Service Corporation International

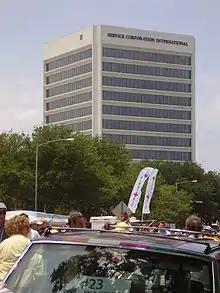
Headquarters

Service Corporation International is an American provider of funeral goods and services as well as cemetery property and cremation services. It is headquartered in Neartown, Houston, Texas, and operates secondary corporate offices in Jefferson, Louisiana (near New Orleans). SCI operates more than 1500 funeral homes and 400 cemeteries.